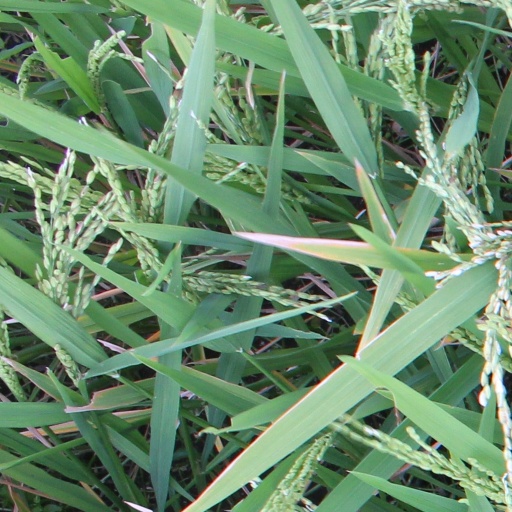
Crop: rice